Wikipedia

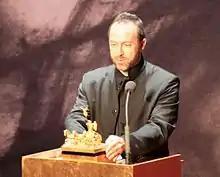
Jimmy Wales accepts the 2008 Quadriga "A Mission of Enlightenment" award on behalf of Wikipedia.

Wikipedia's content has also been used in academic studies, books, conferences, and court cases. The Parliament of Canada's website refers to Wikipedia's article on same-sex marriage in the "related links" section of its "further reading" list for the "Civil Marriage Act". The encyclopedia's assertions are increasingly used as a source by organizations such as the US federal courts and the World Intellectual Property Organization—though mainly for supporting information rather than information decisive to a case. Content appearing on Wikipedia has also been cited as a source and referenced in some US intelligence agency reports. In December 2008, the scientific journal "RNA Biology" launched a new section for descriptions of families of RNA molecules and requires authors who contribute to the section to also submit a draft article on the RNA family for publication in Wikipedia. Wikipedia has also been used as a source in journalism, often without attribution, and several reporters have been dismissed for plagiarizing from Wikipedia.